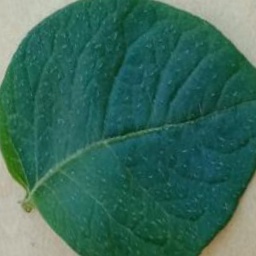
Etiqueta: Sana